Platine War

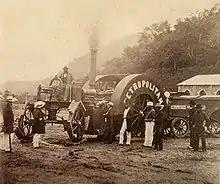
Test of locomotive of Mauá Railroad, 1856. The internal stability occasioned by the victory made possible the material development of the Brazilian Empire

The triumph in Caseros was a pivotal military victory for Brazil. The independence of Paraguay and Uruguay was secured, and the planned Argentine invasion of Rio Grande do Sul was blocked. In a period of three years, the Empire of Brazil had destroyed any possibility of reconstituting a state encompassing the territories of the old Viceroyalty of the Río de la Plata, a goal cherished by many in Argentina since independence. Brazil's army and fleet had accomplished what the United Kingdom and France, the great powers of that time, had not achieved through interventions by their powerful navies. This represented a watershed for the history of the region, ushering in Brazilian hegemony over the Platine region and, according to Brazilian historian J. F. Maya Pedrosa, the rest of South America as well. The War of the Triple Alliance eighteen years later would only be a confirmation of Brazilian dominance. The country came out of the conflict with its monarchy strengthened and the cessation of internal revolts, including in the province of Rio Grande do Sul, entering into a period of economic and cultural prosperity.